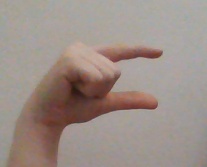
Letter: dal